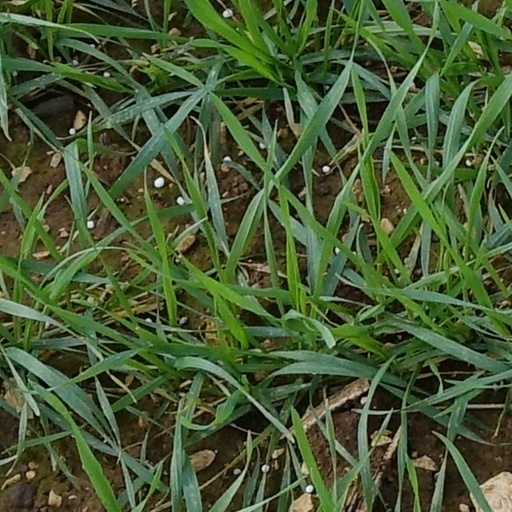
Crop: wheat